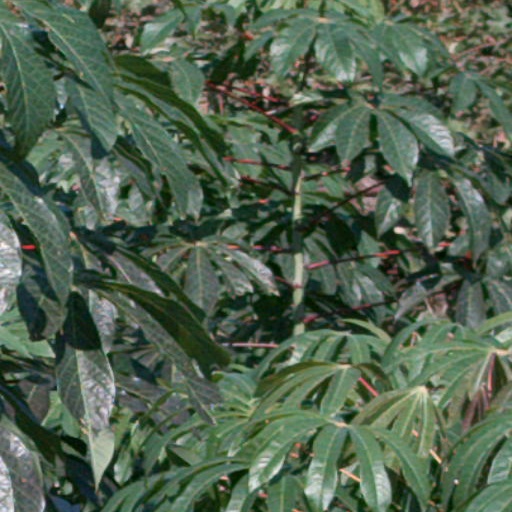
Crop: cassava